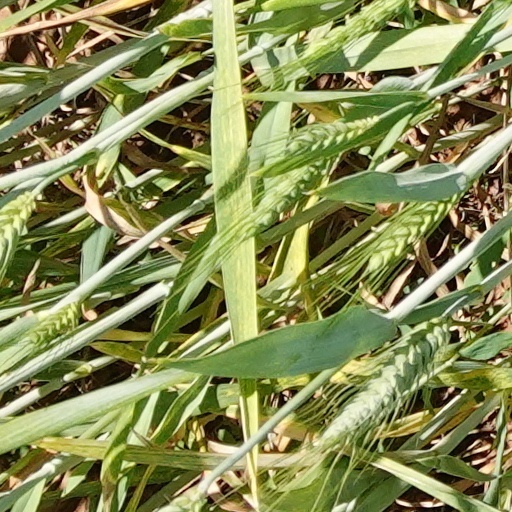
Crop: wheat